Franchise stamp

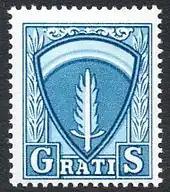
A franchise stamp issued by the Allied Military Government in 1948 to exempt travellers from fees when crossing borders

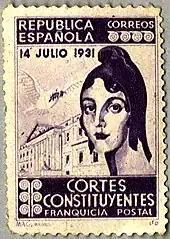
Franchise stamp of the Constituent Cortes of the Second Spanish Republic

In philately a franchise stamp or frank stamp is a stamp given to an individual or organisation to enable them to send mail without charge. Typical recipients include charities, refugees and soldiers on active service (military franchise stamps).